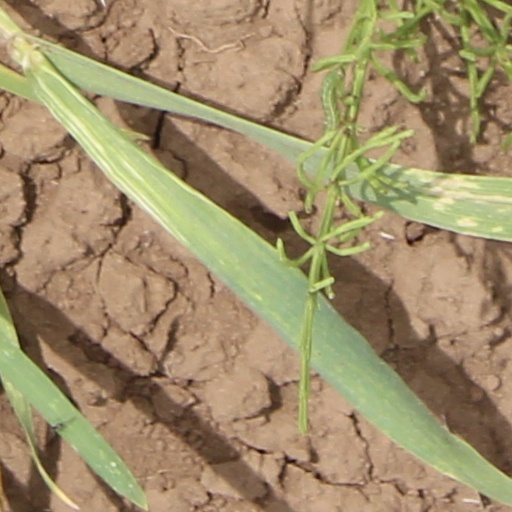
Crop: wheat